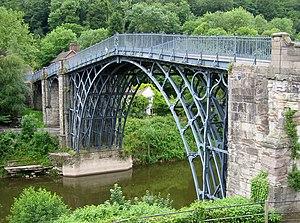
Cette liste de ponts du Royaume-Uni recense les ponts les plus remarquables du fait de leurs caractéristiques dimensionnelles ou de leur intérêt architectural ou historique en Angleterre, en Écosse, au Pays de Galles et en Irlande du Nord.
L'architecture industrielle est l'architecture de bâtiments qui servent à la fabrication d'objets de façon industrielle. L'architecture industrielle est devenue à partir du XVIIIᵉ siècle un des plus grands sujets architecturaux dans l'histoire de l'architecture, et a été l'objet de variations de style.
Un pont est une construction qui permet de franchir un obstacle naturel ou artificiel en passant par-dessus. Le franchissement supporte le passage d'humains et de véhicules dans le cas d'un pont routier, ou d'eau dans le cas d'un aqueduc. On désigne également comme écoduc ou écopont, des passages construits ou « réservés » dans un milieu aménagé, pour permettre aux espèces animales, végétales, fongiques, etc. de traverser des obstacles construits par l'être humain ou résultant de ses activités. Les ponts font partie de la famille des ouvrages d'art. Leur construction relève du génie civil.
La Vallée d'Ironbridge est un ensemble de sites d'archéologie industrielle situé sur le fleuve Severn, dans le Shropshire, Angleterre à environ 60 km N-O de Birmingham, inscrit depuis 1986 sur la liste du patrimoine mondial de l'Unesco.